Nubia (DC Comics)

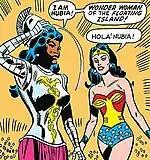
Nubia's first appearance in "Wonder Woman" (vol. 1) #204 (January 1973), art by Don Heck.

In Wonder Woman #204 (January 1973), Diana (Wonder Woman) has her memories restored by the Amazons after her mother, Hippolyta, brings her back to Paradise Island. In the previous issue, #203, Diana is living as Diana Prince and has given up her Amazon powers to live in "Man's World." Her memories of her life as an Amazon have faded, until flashbacks of her birth return — "as Hippolyta sculpts a tiny girl and Athena endows her with the powers of the gods." Issue #204 suggests that Diana is missing an important part of her origin story that was kept from her.